Thomas Dufour

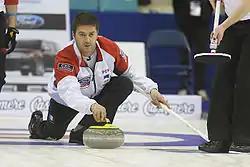

Thomas Dufour (born 12 February 1973) is a French curler. He currently skips the French national team.